Harstad Municipality

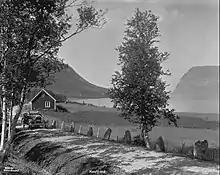
Agricultural area in Harstad; 1930.

The municipality is located on many islands in southern Troms county. Most of the municipality is located on the large island of Hinnøya, which is Norway's largest coastal island (three islands in the Svalbard archipelago are larger). The northern part of the municipality is located on the smaller islands of Grytøya, Bjarkøya, Sandsøya, Helløya, Flatøya and Krøttøya and many even smaller islands between the Andfjorden (to the west) and the Vågsfjorden (to the east). The municipality contains several small islands, including Arnøya, Gressholman, Helløya, Kjeøya, Kjøtta, Kjøttakalven, Flatøya, Meløyvær, Måga, Rogla, Lille Rogla and Åkerøya.